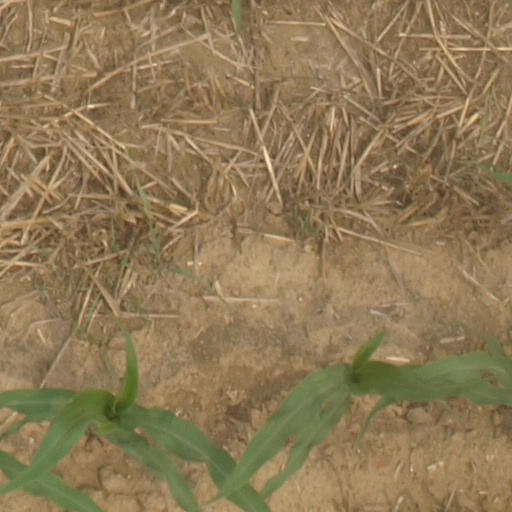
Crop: maize; corn